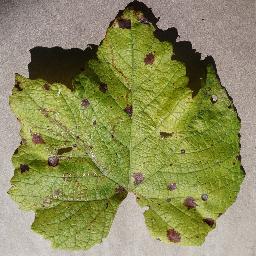
Label: Grape___Leaf_blight_(Isariopsis_Leaf_Spot)